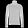
Label: Pullover